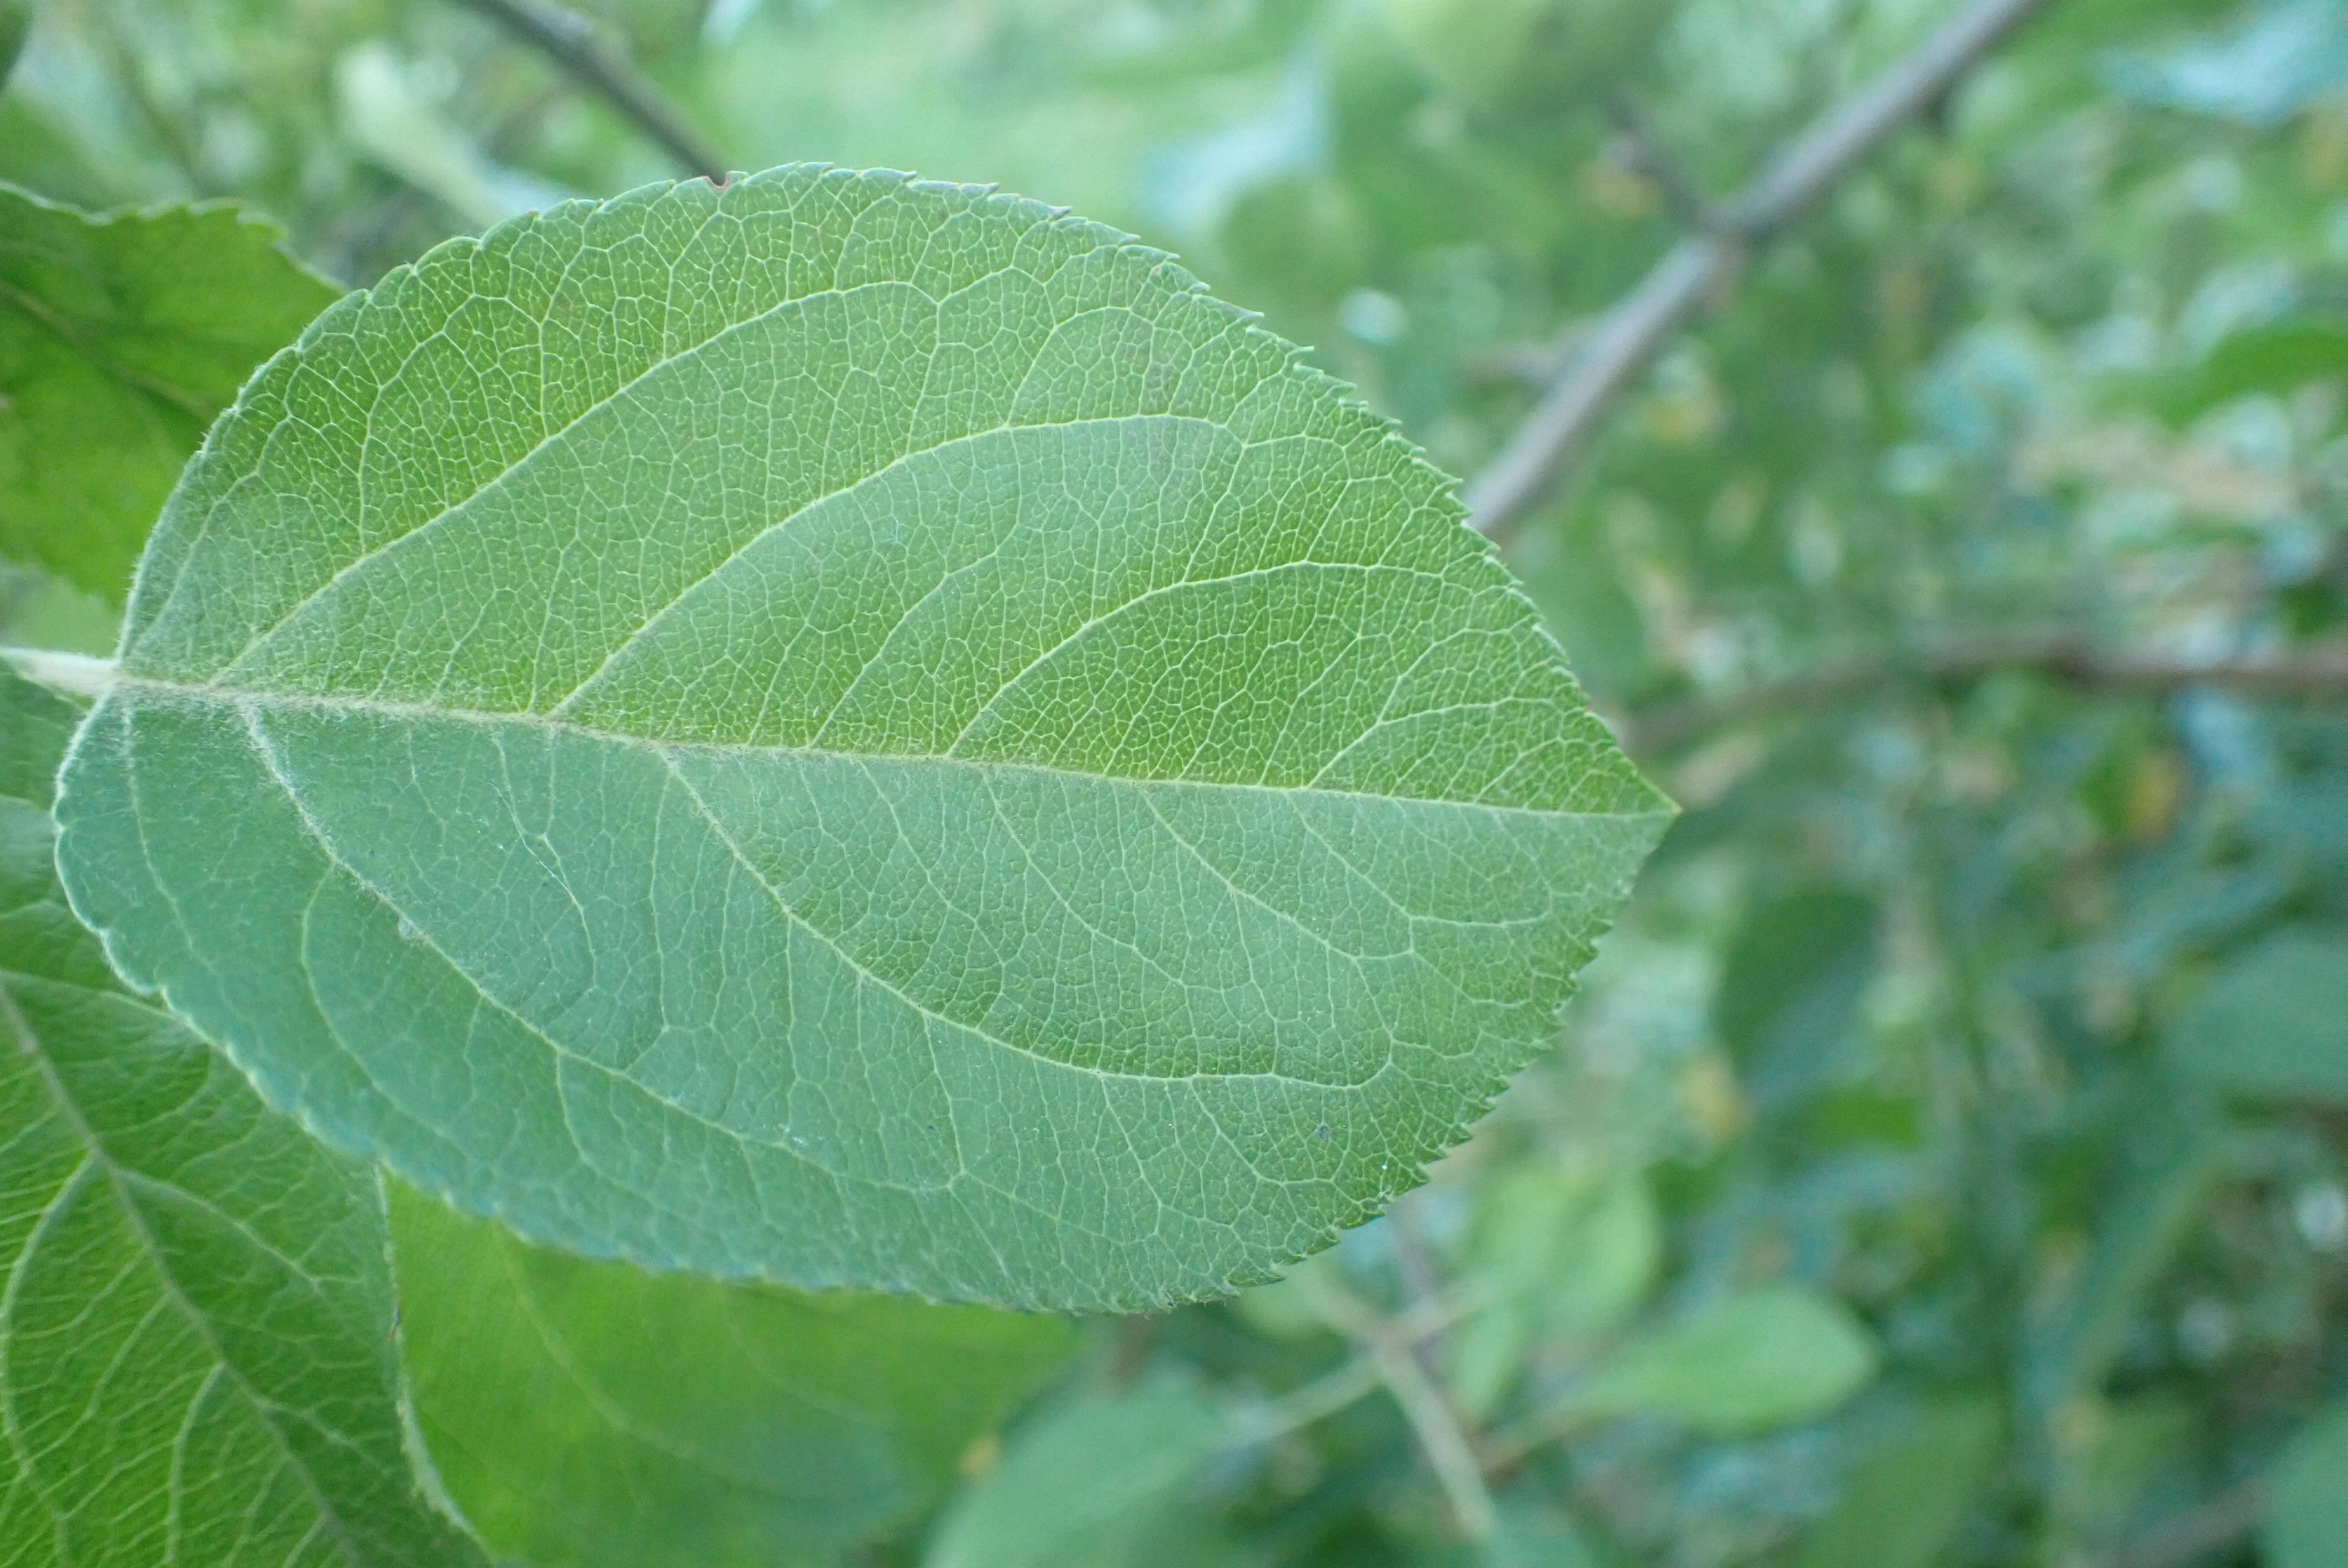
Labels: healthy